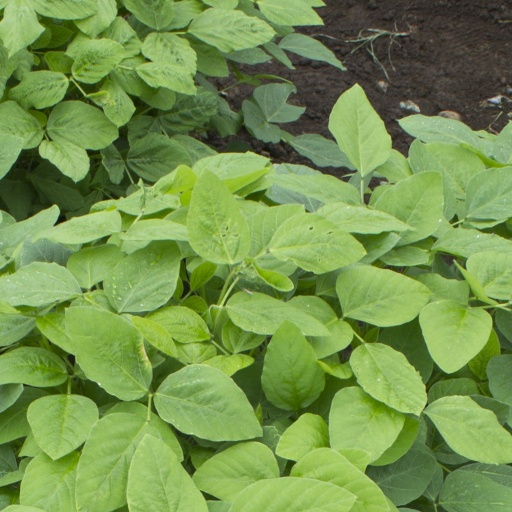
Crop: soybean